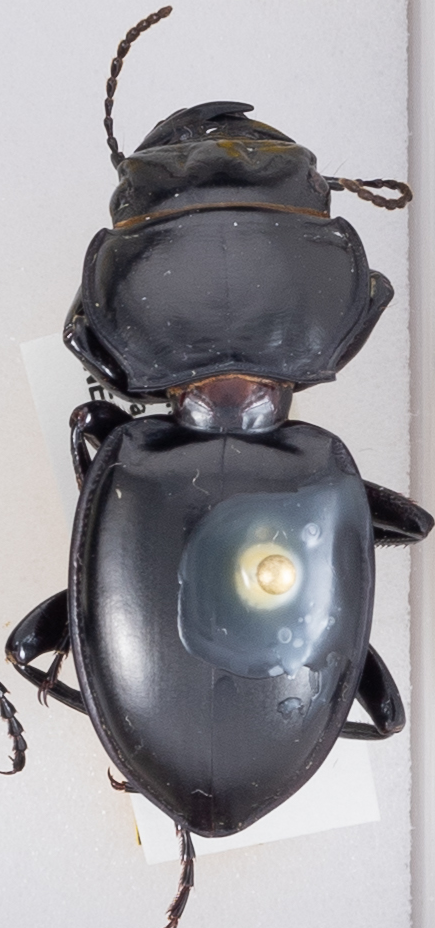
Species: Pasimachus californicus
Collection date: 2018-06-13
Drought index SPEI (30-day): -1.386
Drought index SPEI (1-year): -1.13
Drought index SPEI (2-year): -0.968